Mikhail Bakhtin

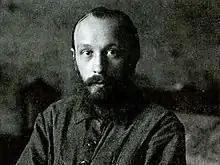
Bakhtin in 1920

Mikhail Mikhailovich Bakhtin (– 7 March 1975) was a Russian philosopher and literary critic who worked on the philosophy of language, ethics, and literary theory. His writings, on a variety of subjects, inspired scholars working in a number of different traditions (Marxism, semiotics, structuralism, religious criticism) and in disciplines as diverse as literary criticism, history, philosophy, sociology, anthropology and psychology. Although Bakhtin was active in the debates on aesthetics and literature that took place in the Soviet Union in the 1920s, his distinctive position did not become well known until he was rediscovered by Russian scholars in the 1960s.